Wilbur Bestwick

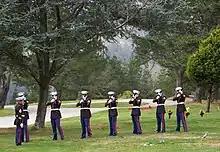
A rifle detail of Marines from Inspector-Instructor staff San Jose, Calif., fire a 21-gun salute in honor of the first Sergeant Major of the Marine Corps, Sgt. Maj. Wilbur Bestwick, at Skylawn Memorial Park Nov. 11, 2008

Bestwick died July 10, 1972, at Stanford University Hospital and according to official records, was interred at the Alta Mesa Memorial Park in Palo Alto, California. However, this was later revealed to be a mistake, and he was found to have been buried at Skylawn Memorial Park in San Mateo, California.